Communion under both kinds

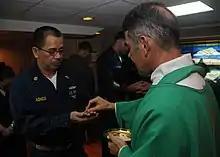
A sailor receives Communion from a Catholic chaplain aboard a US Navy ship.

Catholicism teaches that Christ is sacramentally (and equally) present under each species, and therefore if a person receives only one species, Christ is fully present and nothing is lacking.